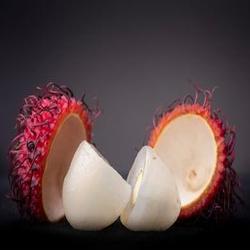
Label: Rambutan